Second Nagorno-Karabakh War

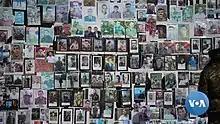
The wall with images of fallen Armenian soldiers. According to Artsakhian President, mainly 18–20 year old soldiers fought in hostilities.

On 28 September 2020, Armenia banned men aged over 18 listed in the mobilisation reserve from leaving the country. The next day, it postponed the trial of former President Robert Kocharyan and other former officials charged in the 2008 post-election unrest case, owing to one of the defendants, the former Defence Minister of Armenia, Seyran Ohanyan, going to Artsakh during the conflict.